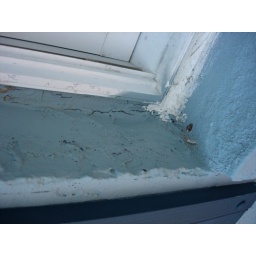
Cracking around the windows shows active movement to the building